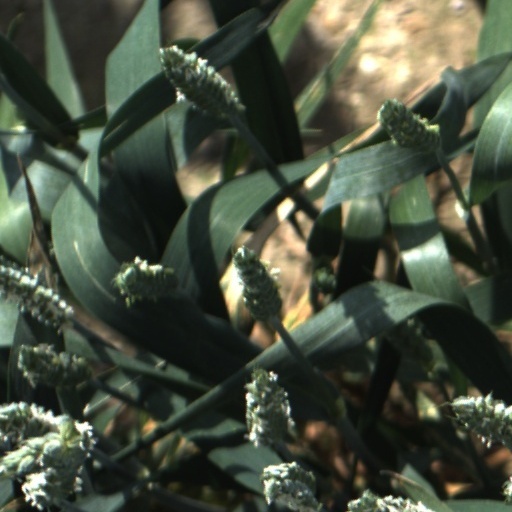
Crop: wheat